New Malden

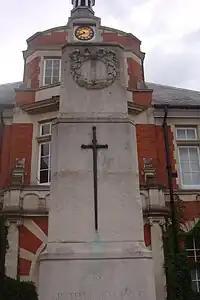
War memorial outside New Malden Town Hall

New Malden has its own sports centre, the Malden Centre, which includes a swimming pool, gym and community facilities. It also runs several adult learning courses.